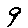
Label: 9